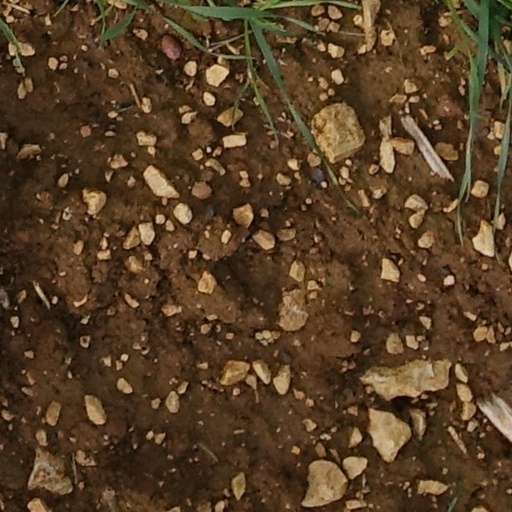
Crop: wheat